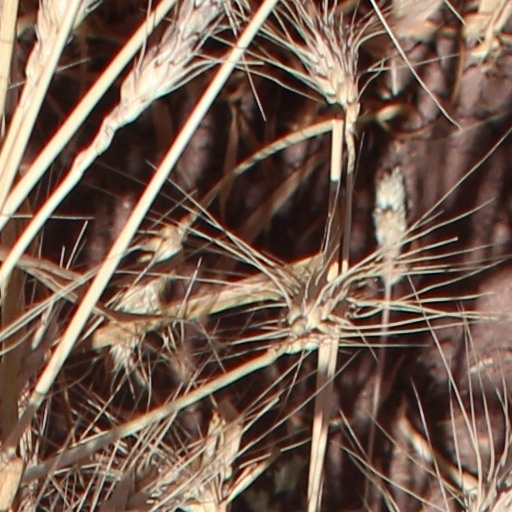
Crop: wheat